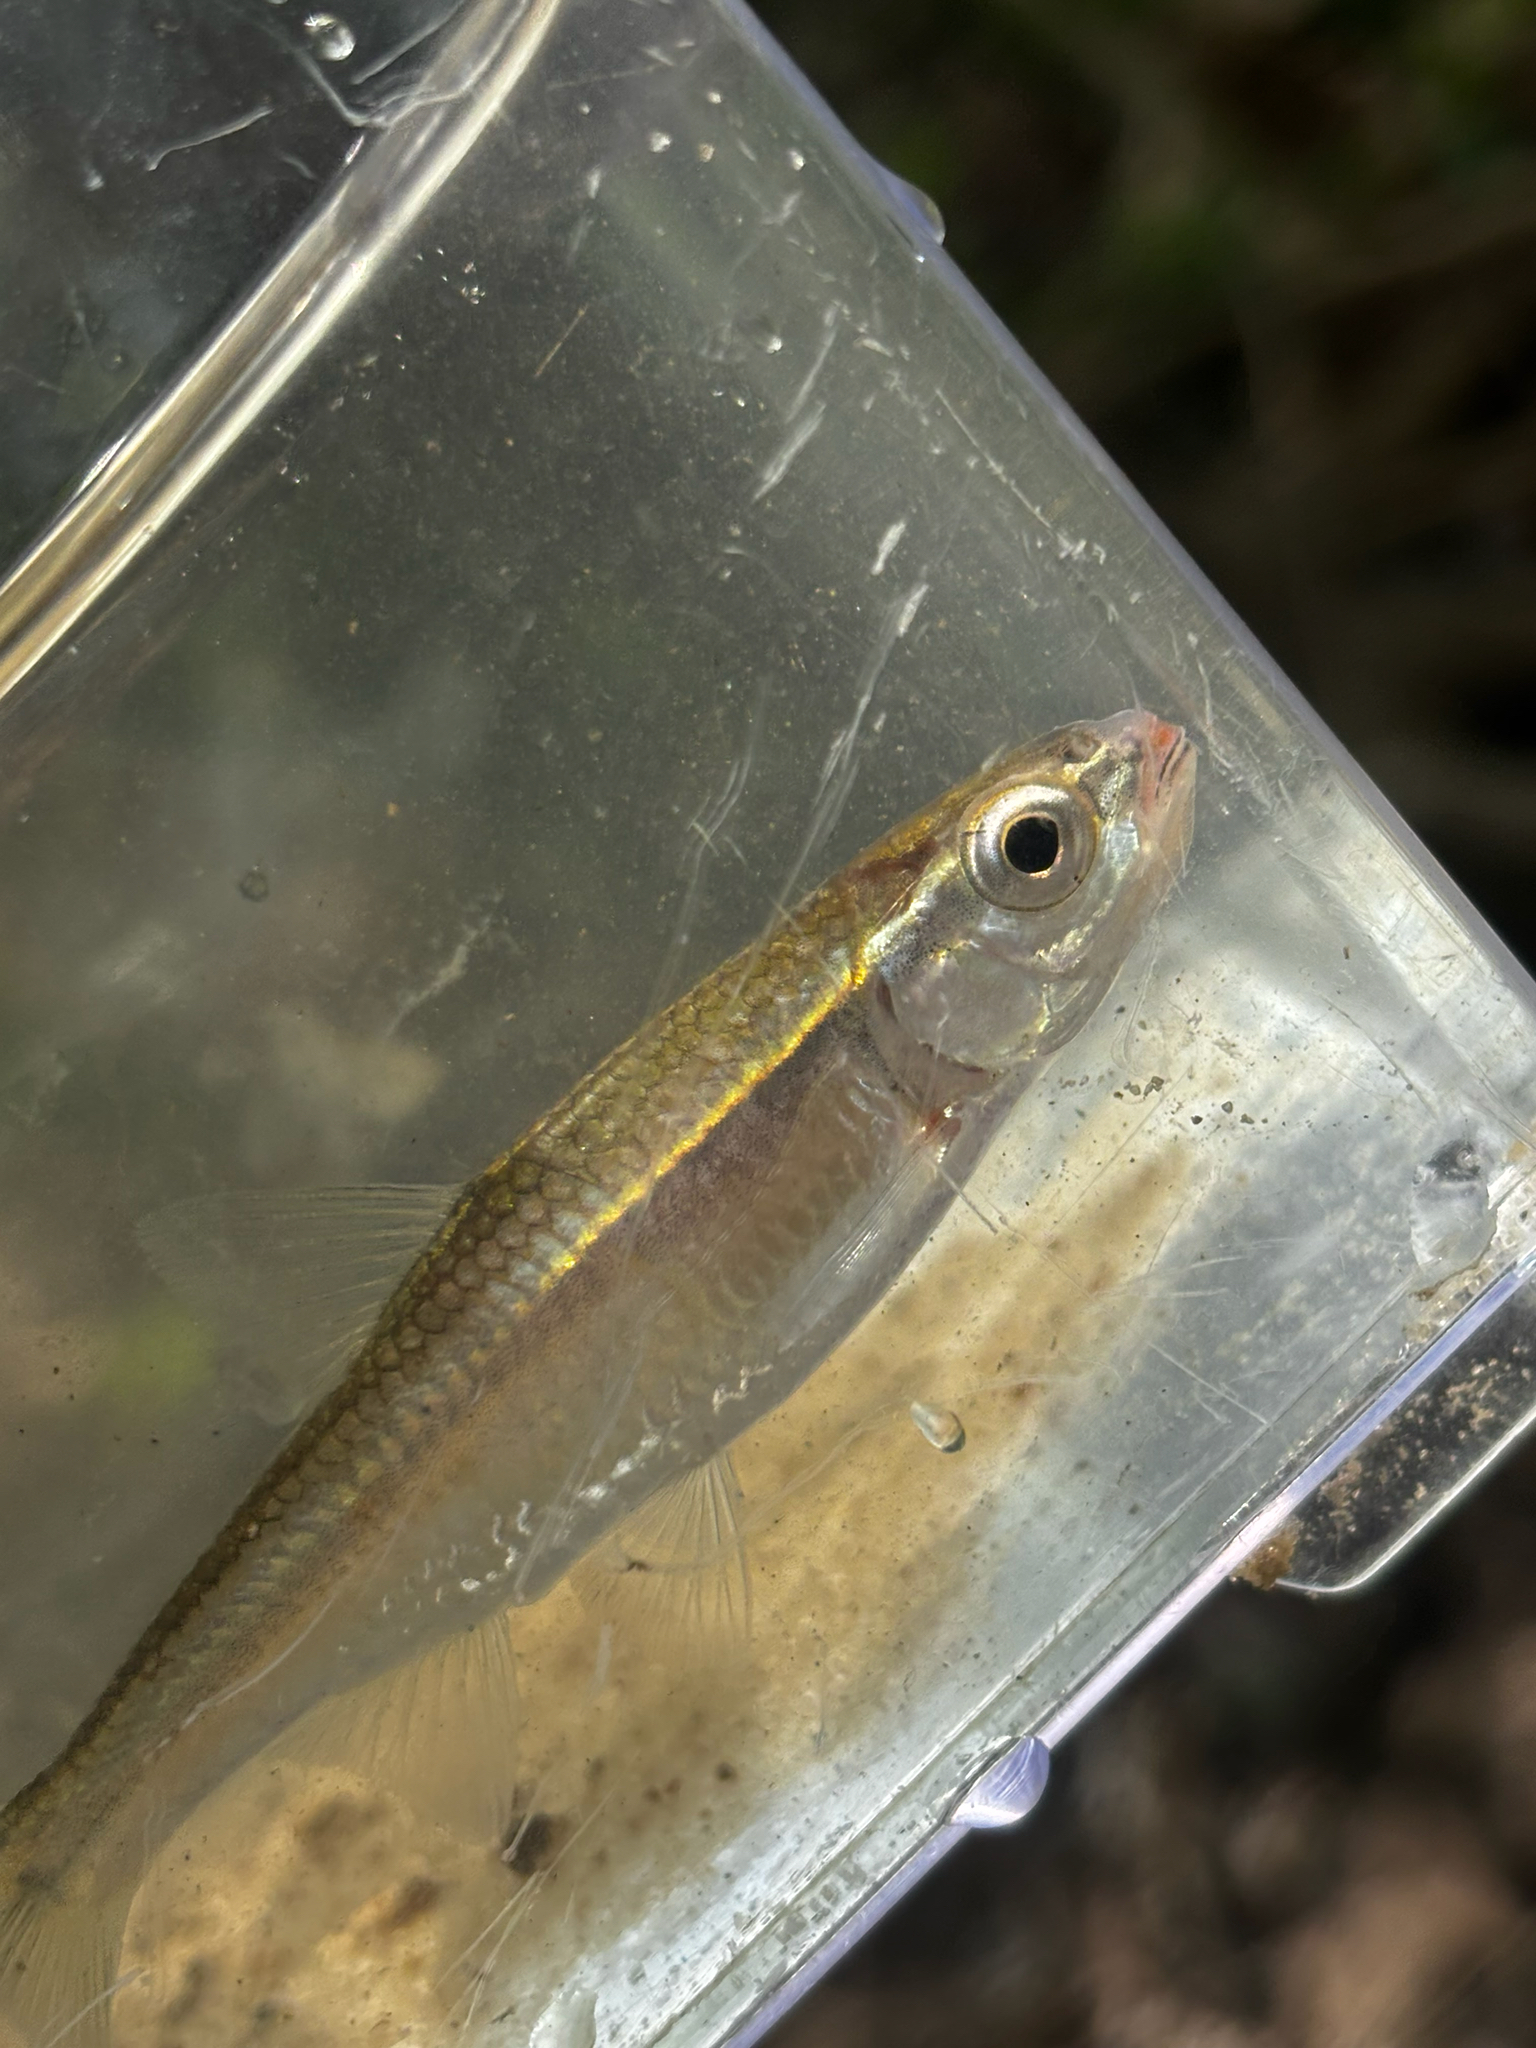
fish (species not among the labelled classes)